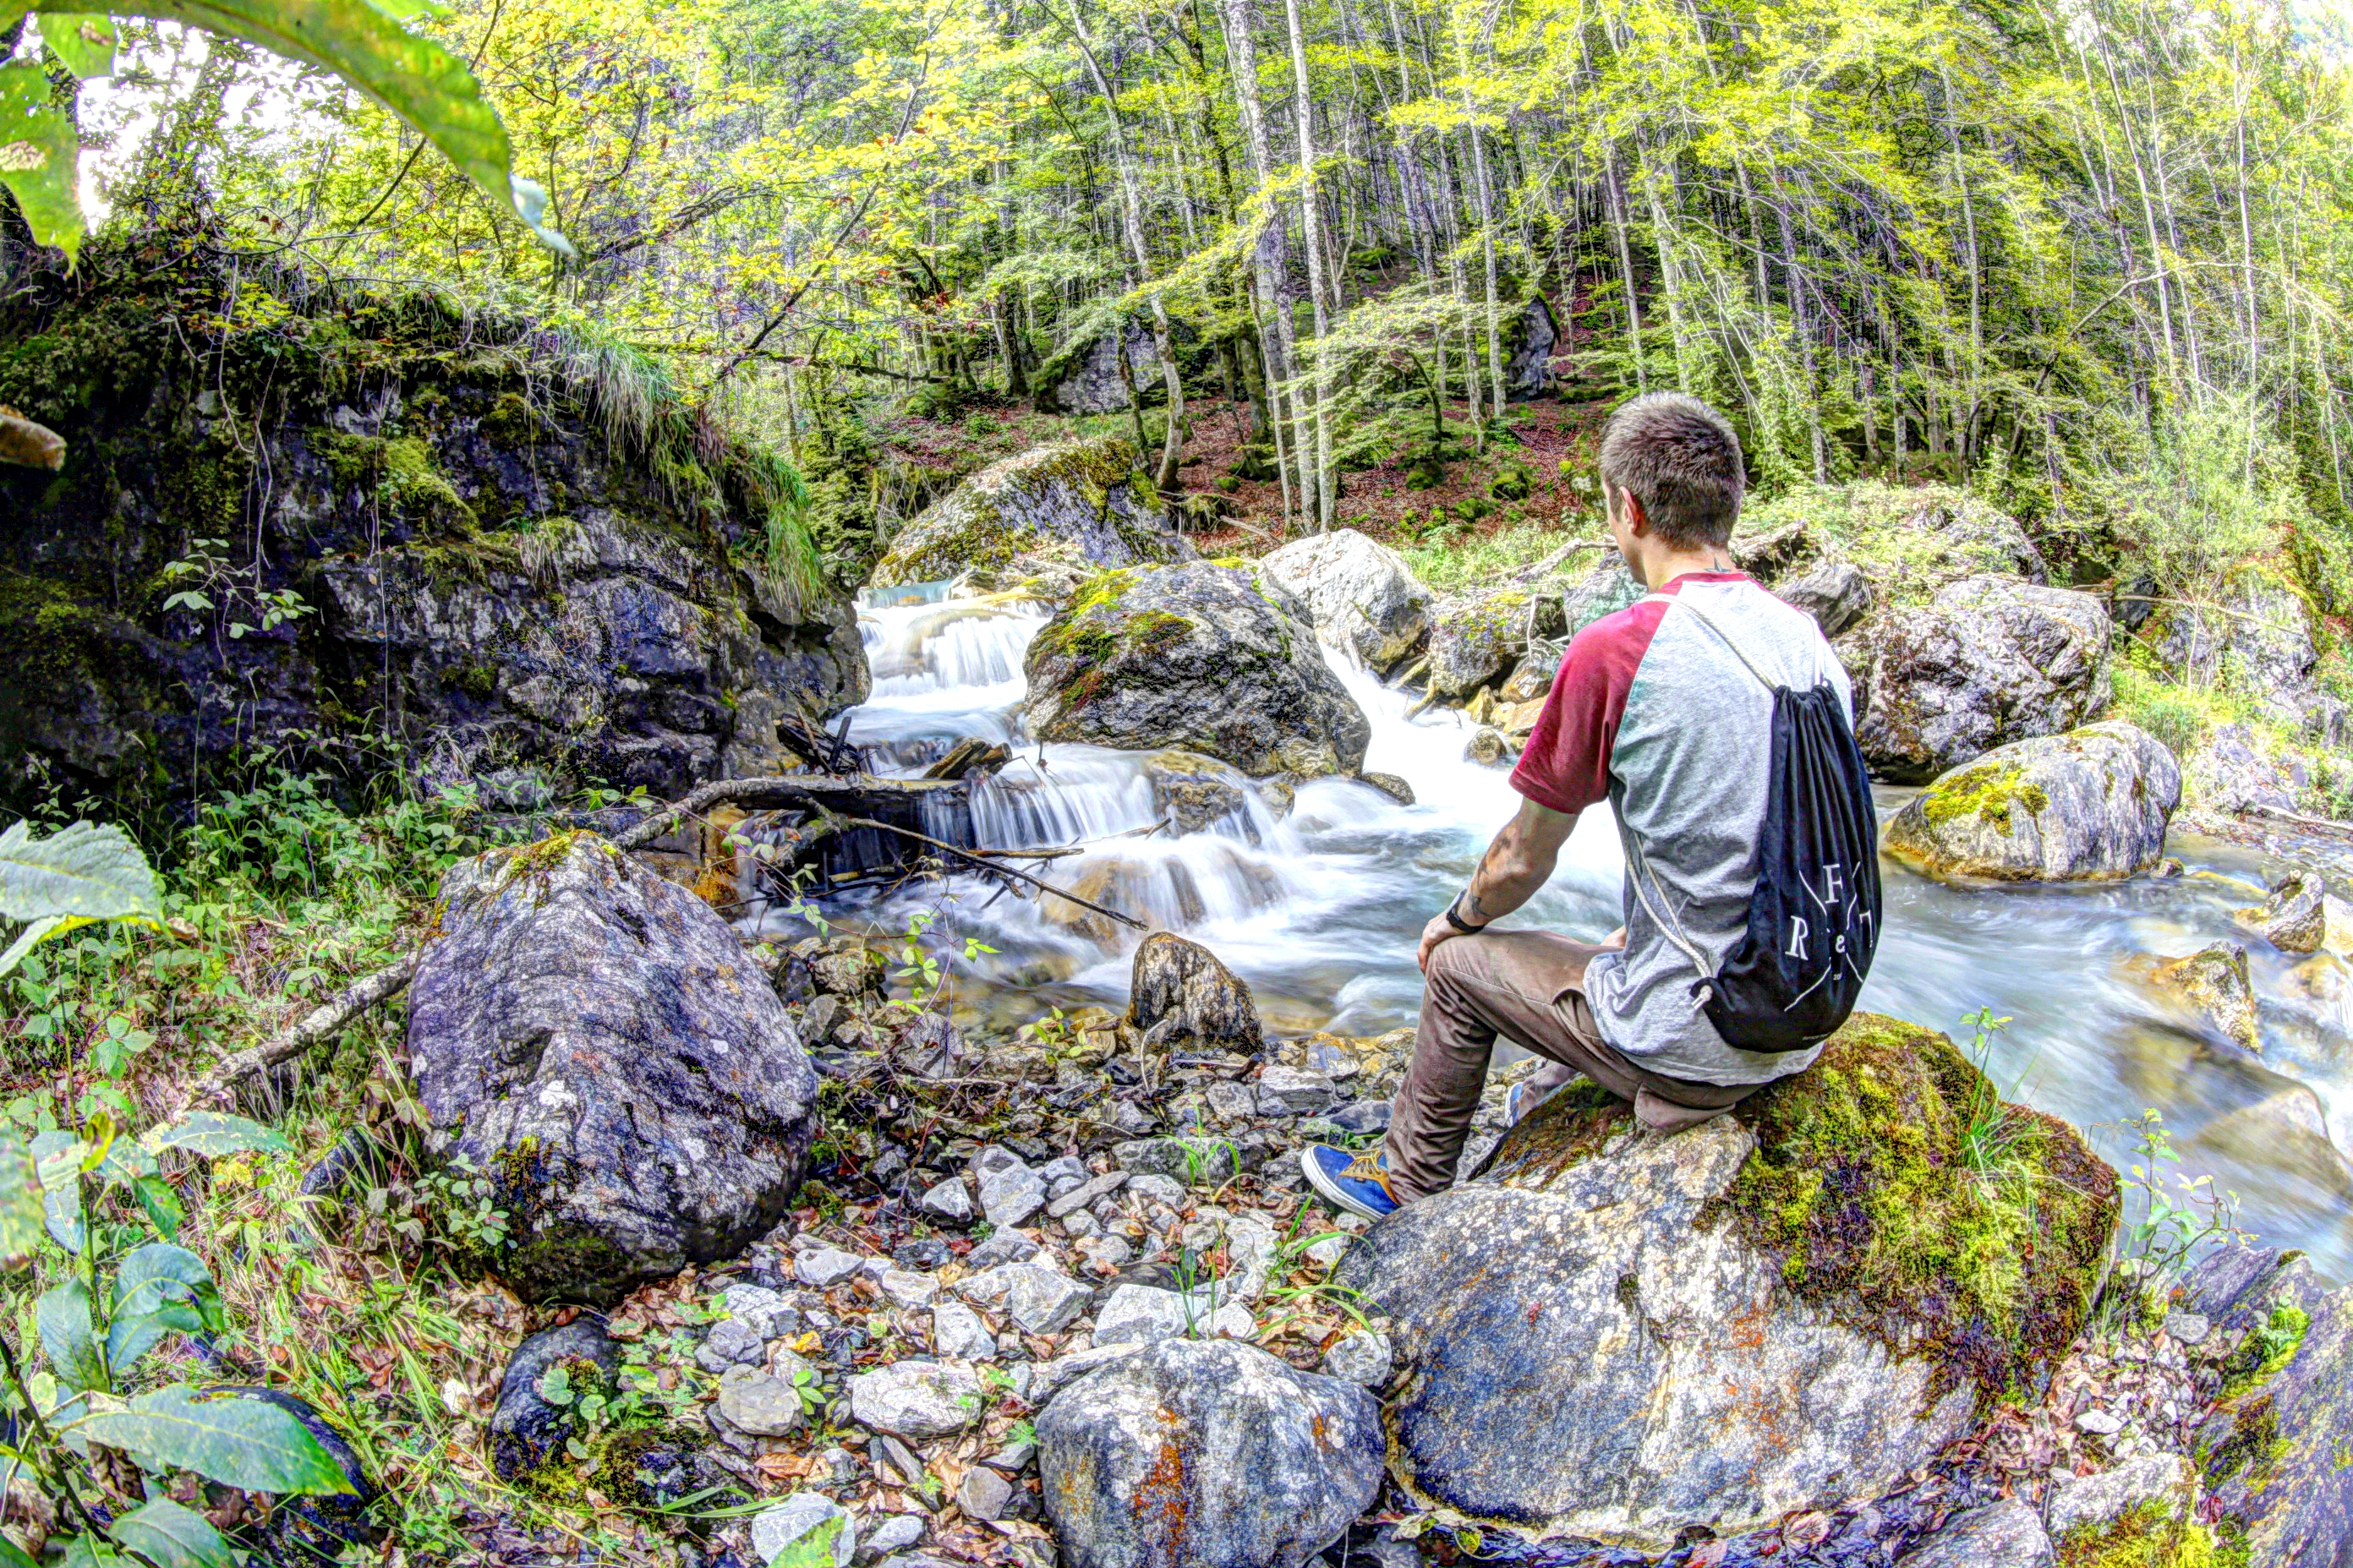
forest, rock, waterfall, wilderness, river, panorama, pond, stream, jungle, body of water, free, hdr, use, no, rainforest, copyrightfree, lizenzfrei, commercial, forfree, bildarchiv, copyright, photogrpahy, bilder, lizenzfreie, feel, magnificent, surrealart, naturbilder, ohne, photoshophdr, artwearrevolution, copyrightfreie, woodland, water feature, watercourse